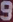
Number: 9